Samuel Osgood House

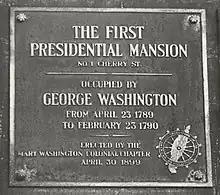
1899 DAR plaque

The house was rented for one year at an annual rent of $845, but the president vacated it after ten months when a larger residence became available. Washington moved to the Alexander Macomb House at 39–41 Broadway, which he occupied from February 23 to August 30, 1790.